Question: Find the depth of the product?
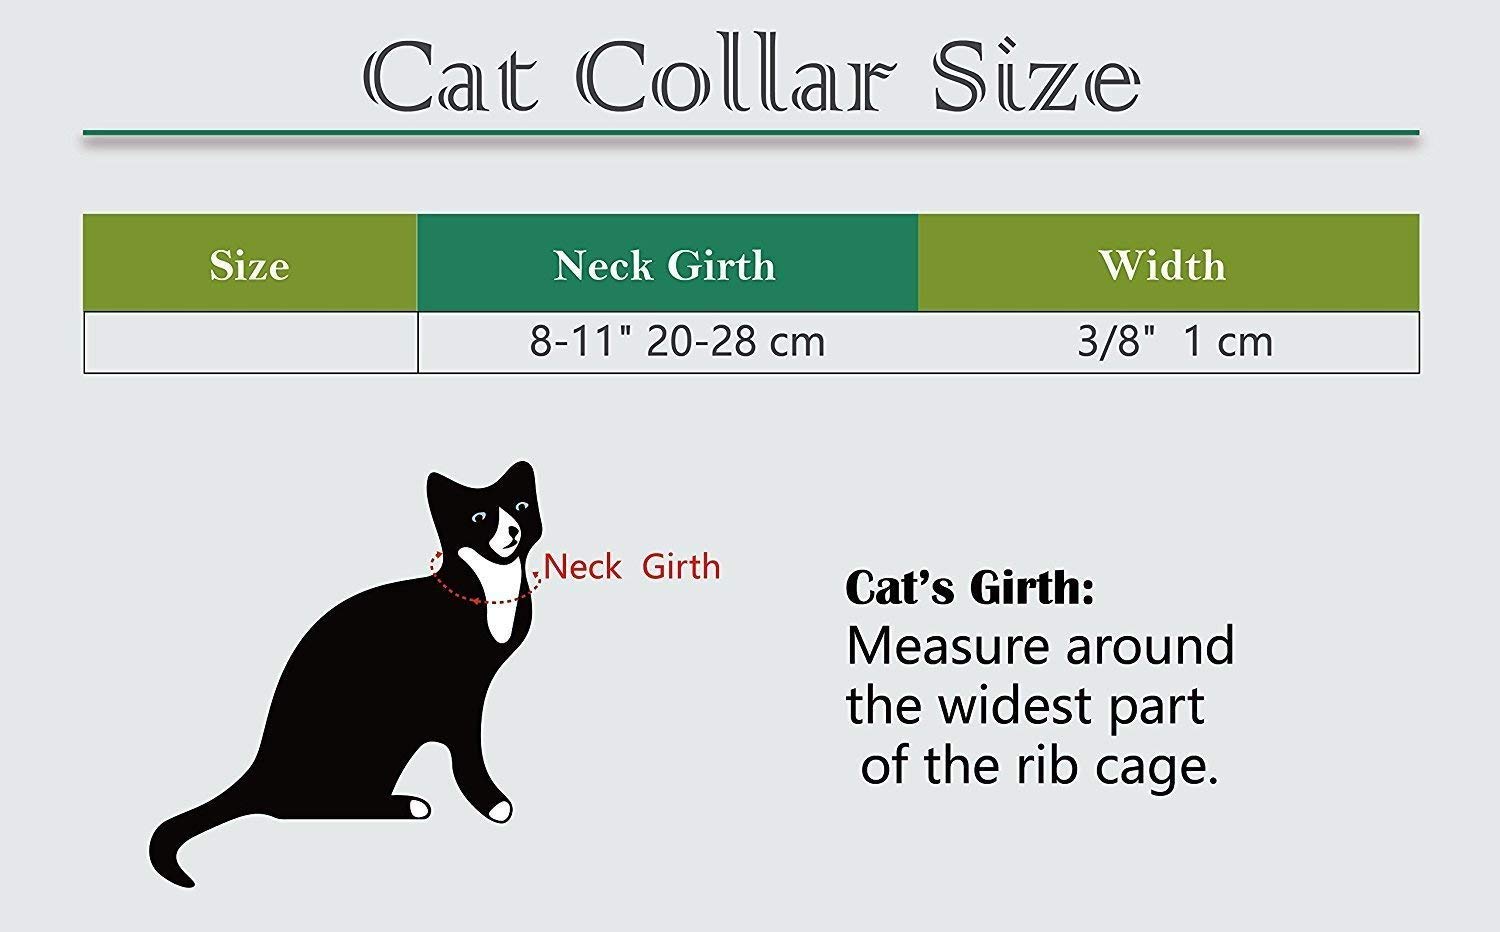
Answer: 20.0 centimetre